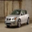
Label: automobile